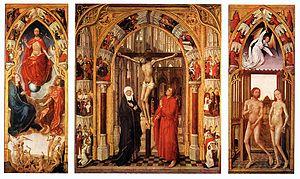
Vrancke van der Stockt est un peintre flamand. Il est né avant 1424 à Bruxelles et mort le 14 juin 1495 dans la même ville.